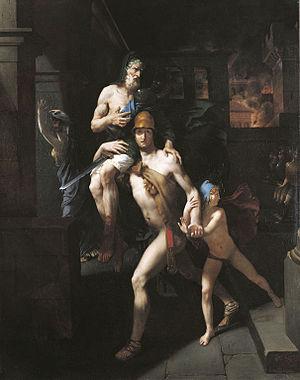
Merry-Joseph Blondel, Enée portant son père Anchise, 1803, Paris, École nationale supérieure des beaux-arts.
Merry-Joseph Blondel né à Paris le 25 juillet 1781 et mort dans la même ville le 12 juin 1853 est un peintre néoclassique français.
Cette page recense les lauréats du prix de Rome en peinture, récompense inaugurée en 1663, et de façon officielle en 1667, par l'Académie royale de peinture et de sculpture à Paris, et supprimée par une réforme, après 1968.